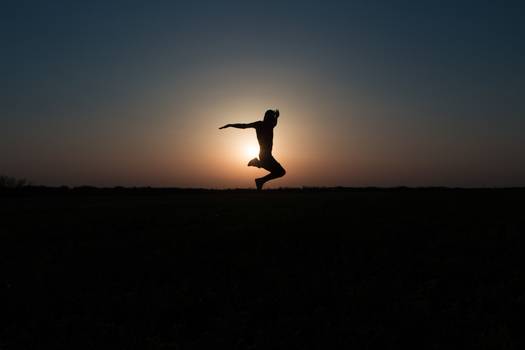
Label: No Watermark